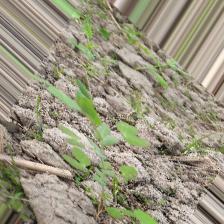
Label: Powdery Mildew